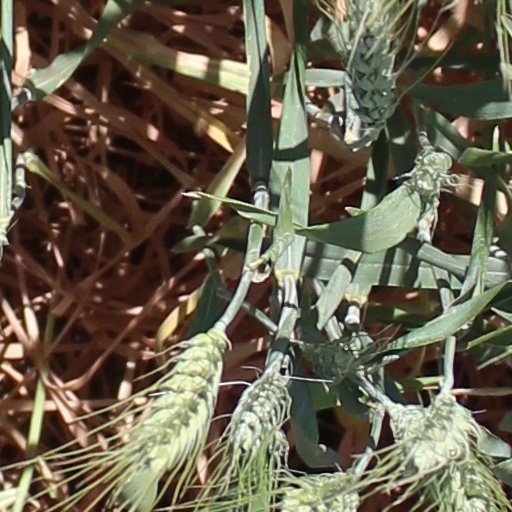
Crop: wheat